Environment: real
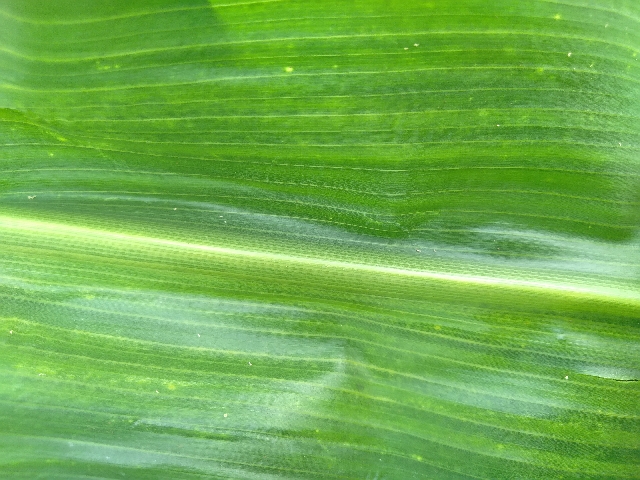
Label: lethal_necrosis